Charlie Madigan series

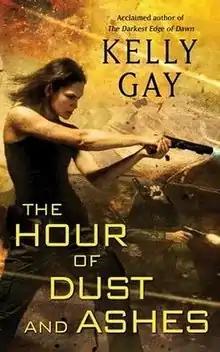
Cover of the third novel

The "Charlie Madigan" series is a collection of urban fantasy novels by author Kelly Gay. The books present a future in which humanity has discovered two vastly different dimensions, making Atlanta a crossroads for various supernatural beings. The protagonist, Charlie Madigan, is a police officer who attempts to balance her paranormal cases with life as a single mother.